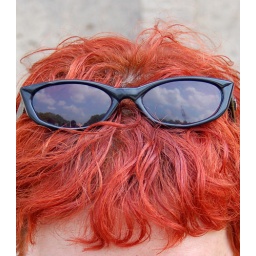
3198 lui with clouds in her glasses